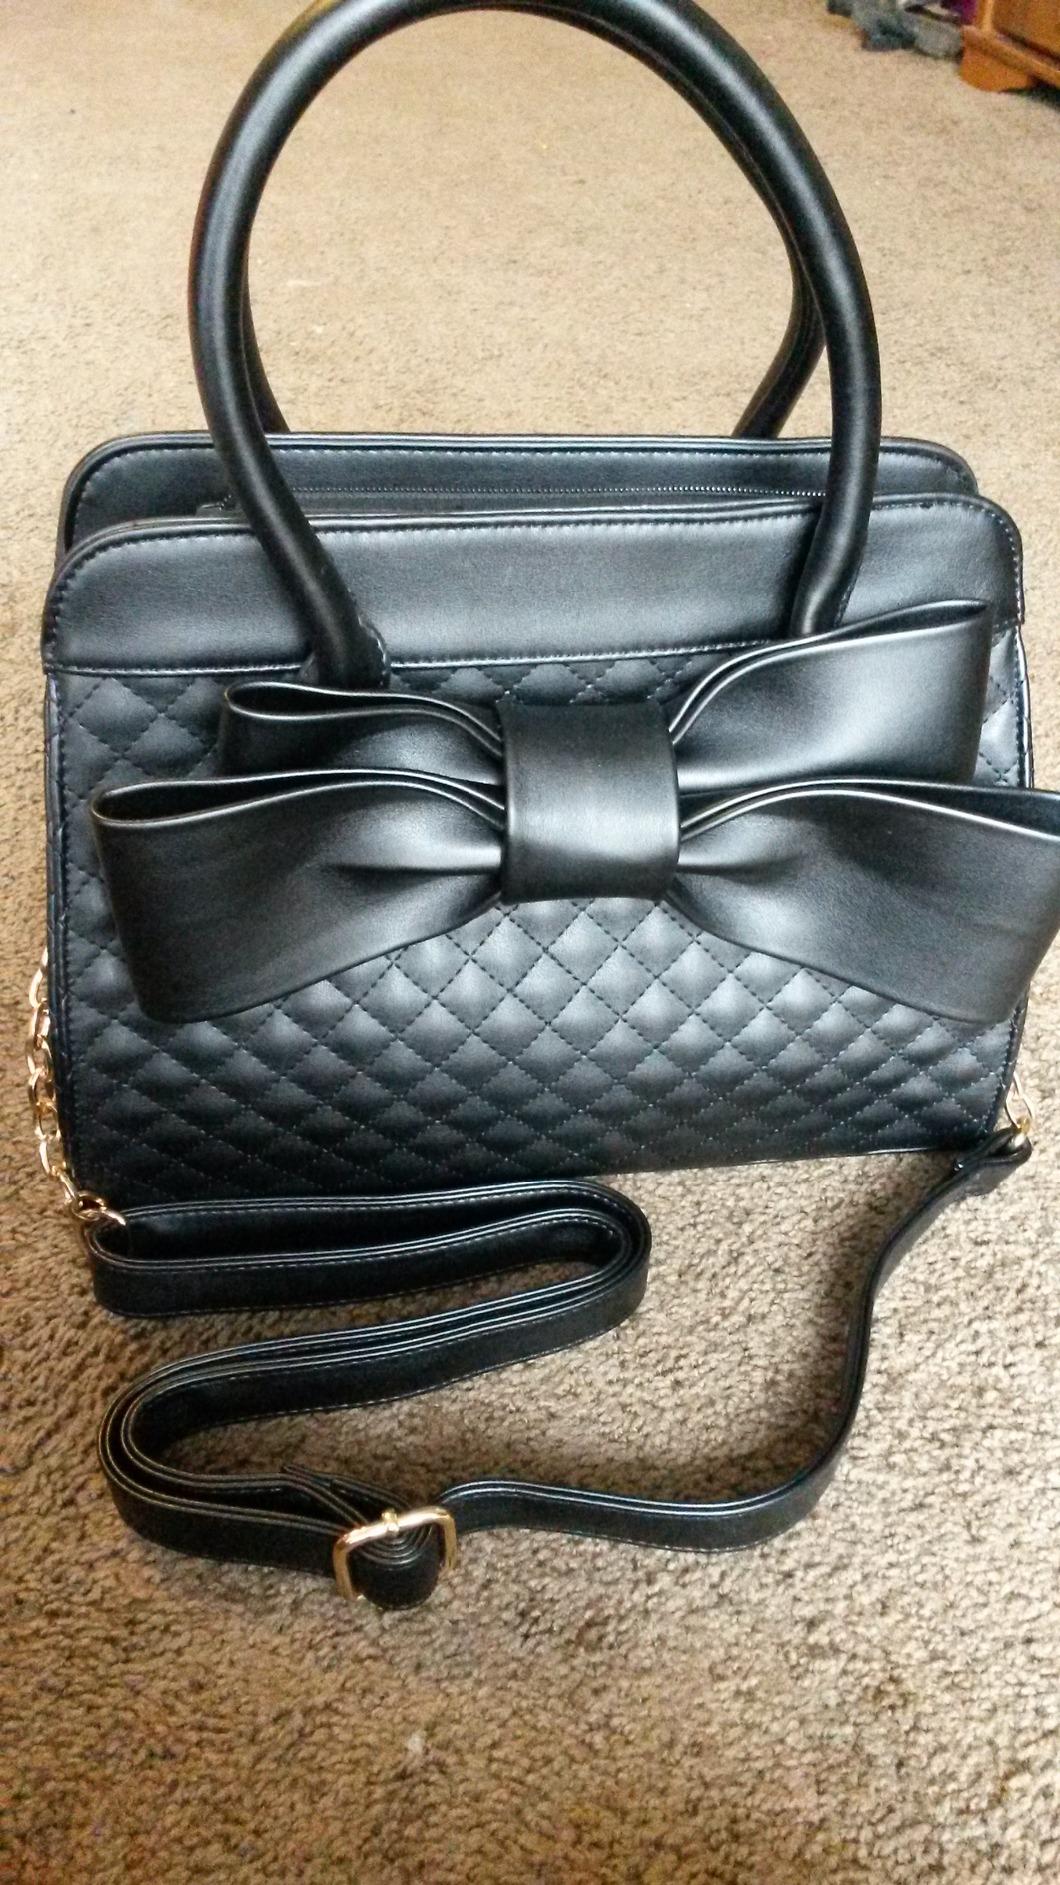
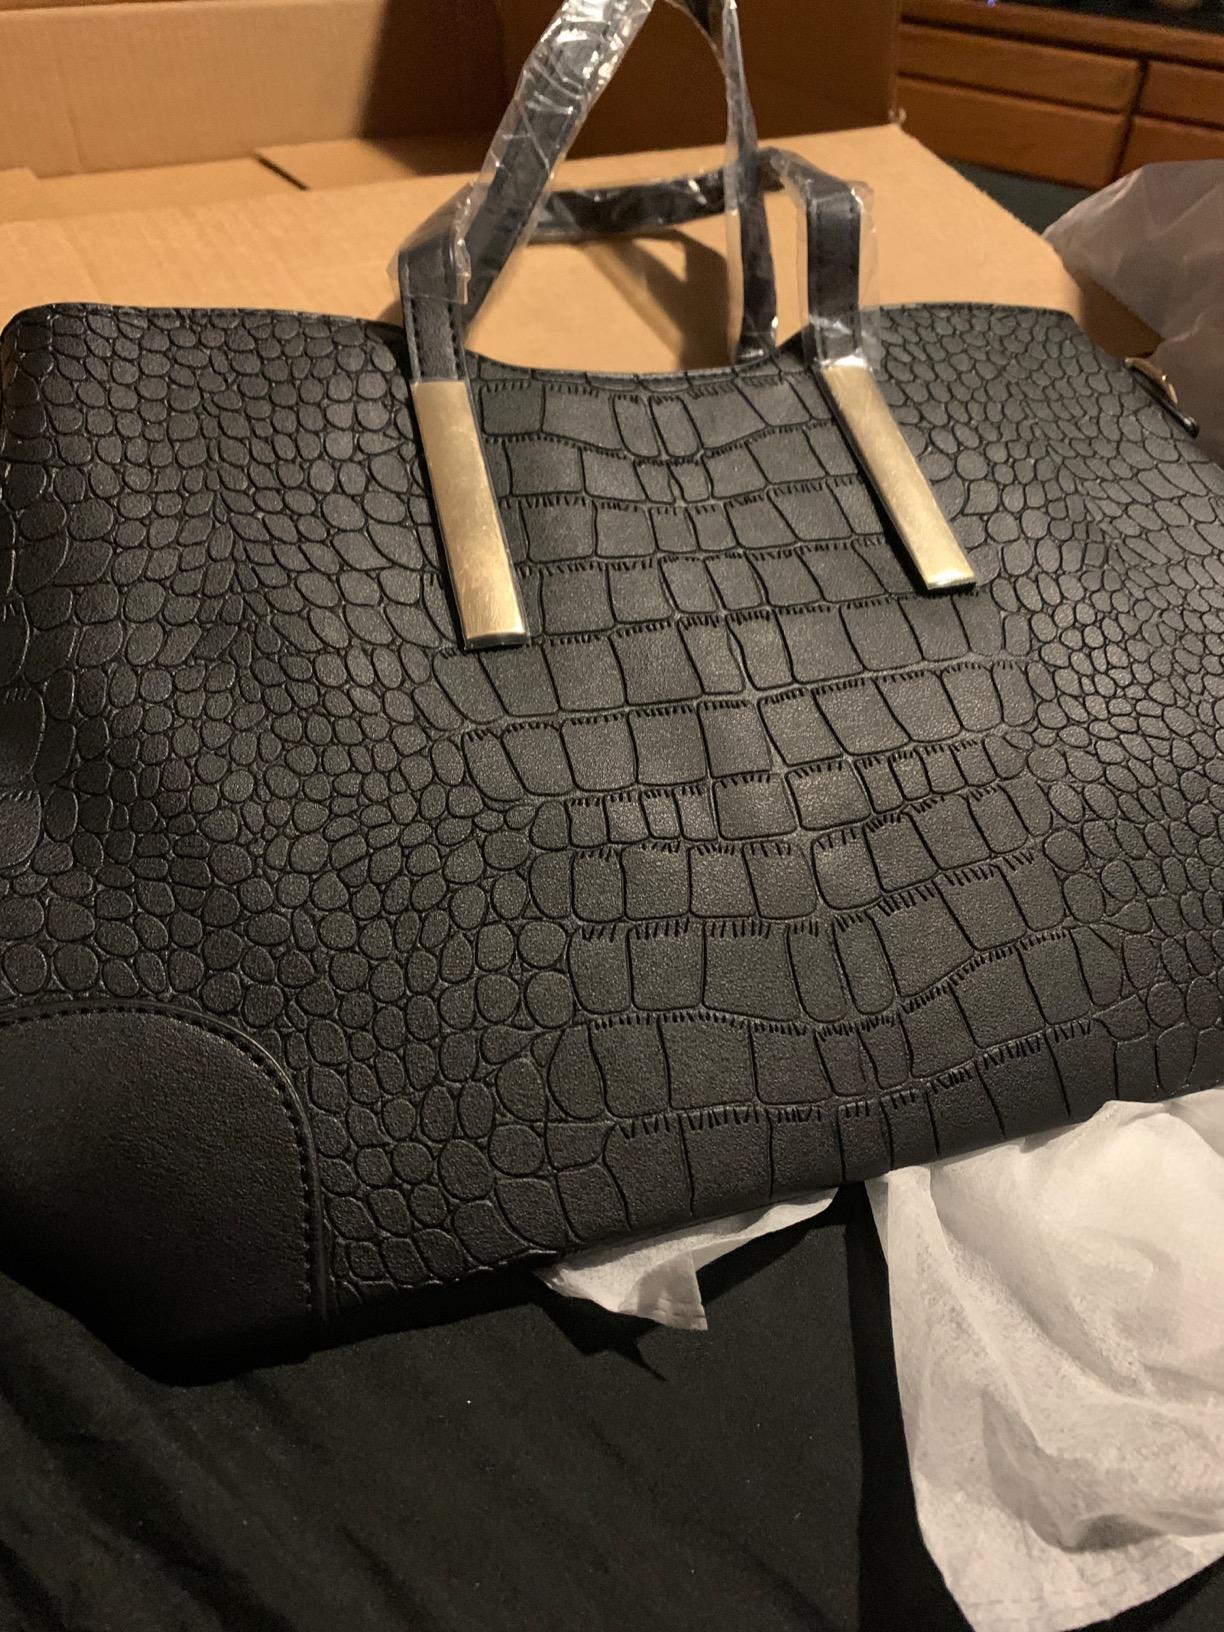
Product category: accessories_handbag
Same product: no